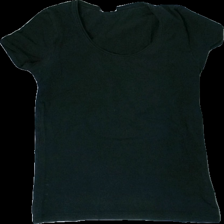
View: front
Type: T-shirt
Category: Ladies
Brand: Newbody
Colors: Black
Material: 100% cotton
Cut: C-collar
Size: M
Season: All
Price range: <50
Recommended usage: Export
Comment: askew